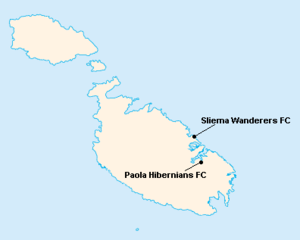
Répartition des clubs en First Division Maltaise 1933-1934.
La saison 1933-1934 de First Division Maltaise est la vingt-troisième édition de la première division maltaise.